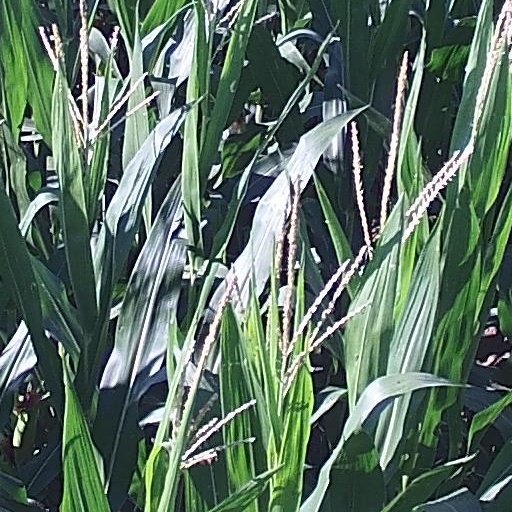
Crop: maize; corn